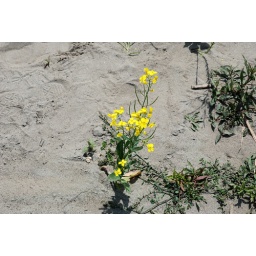
Nope just a lone flower in the sand